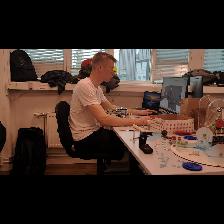
Label: Human